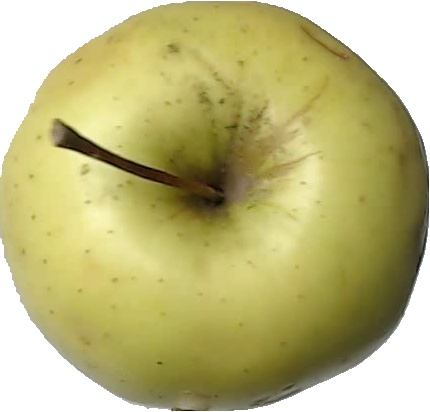
Label: apple_golden_2